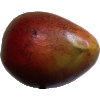
Label: Mango Red 1